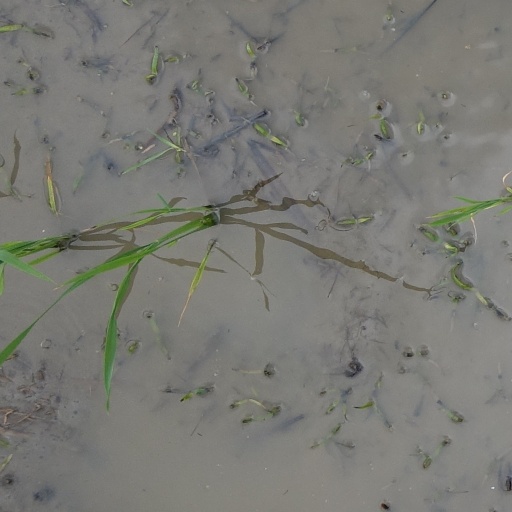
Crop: rice